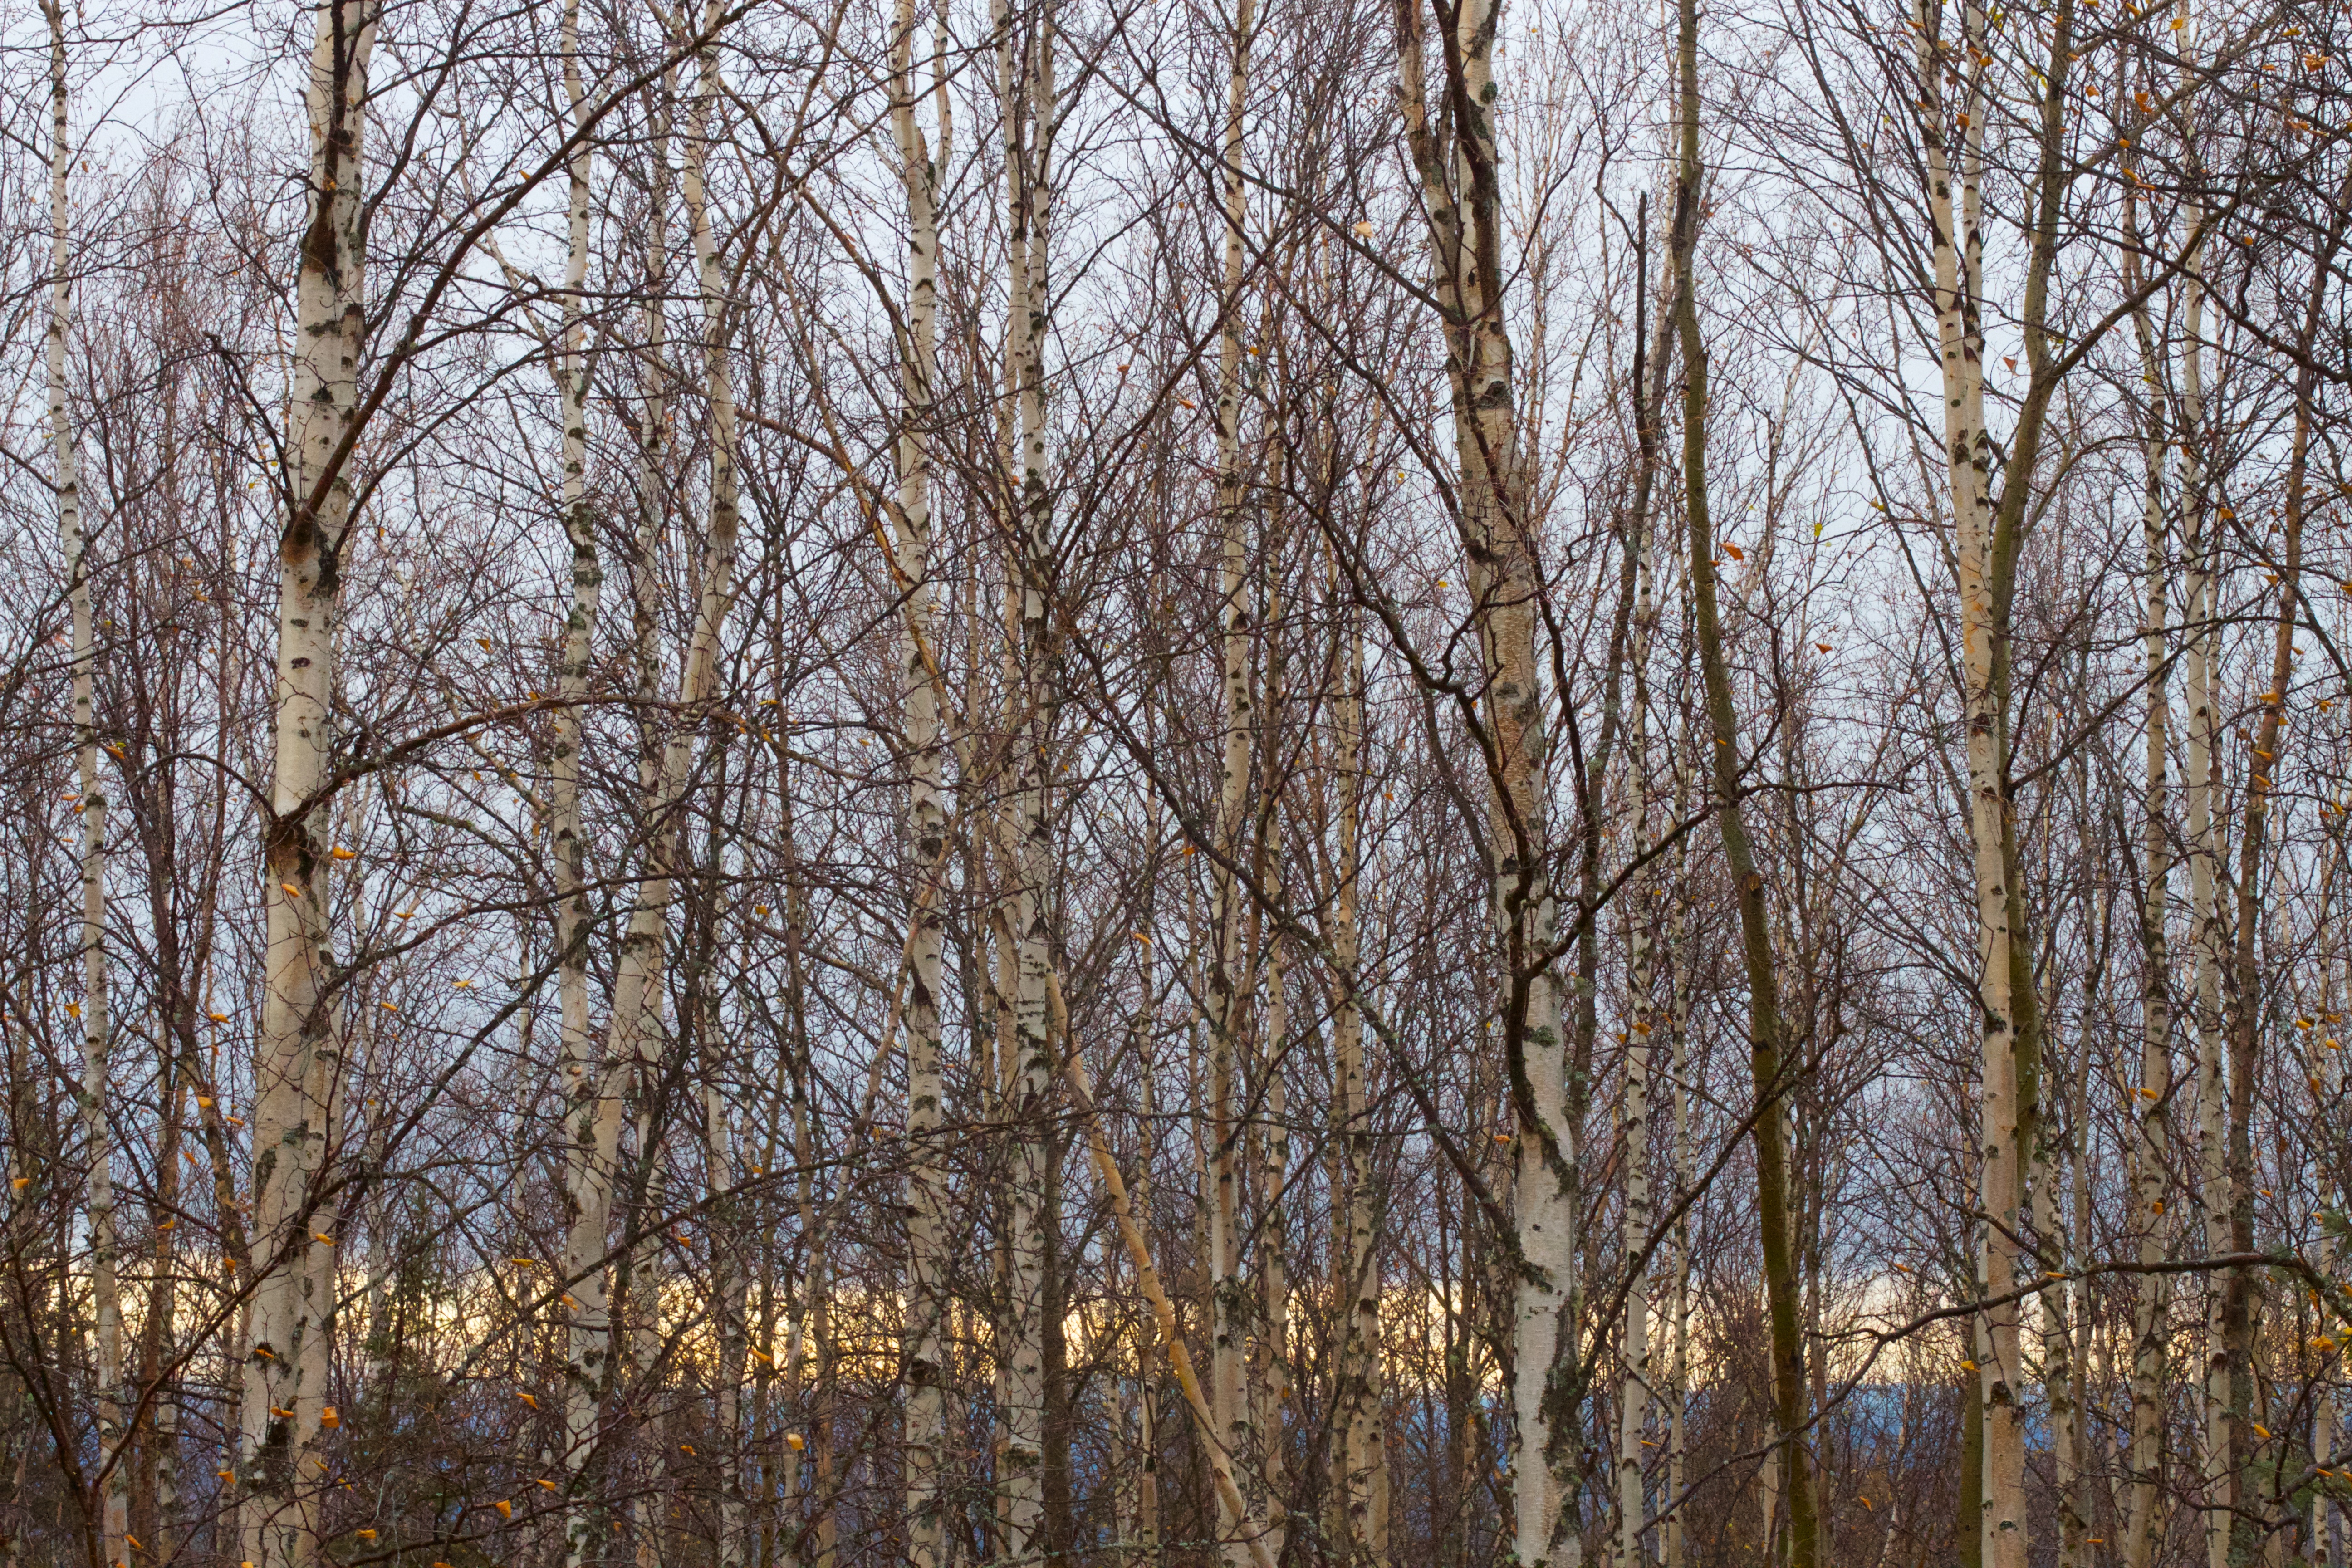
tree, forest, branch, snow, winter, plant, leaf, autumn, season, wetland, woodland, habitat, ecosystem, natural environment, atmospheric phenomenon, woody plant